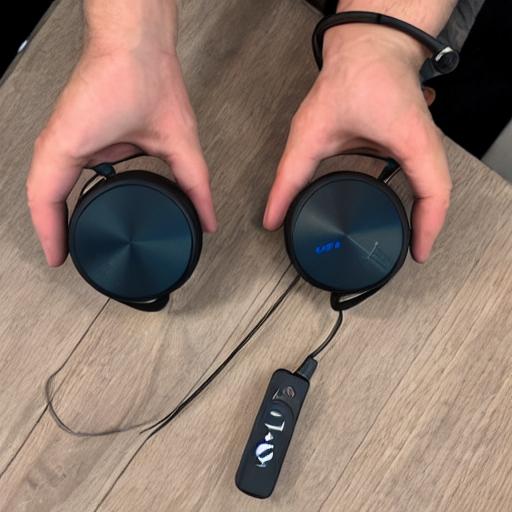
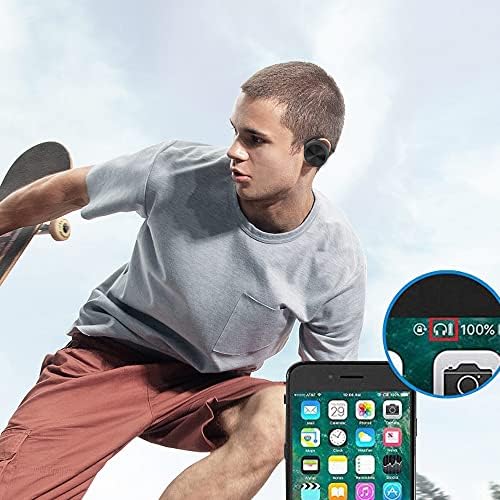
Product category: headphones
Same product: no